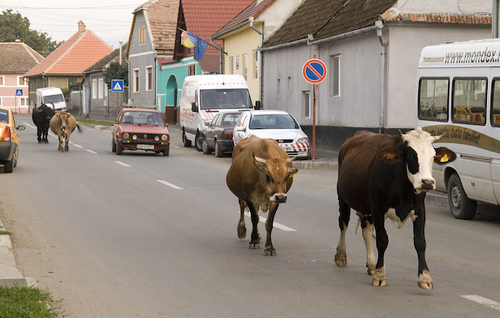
Several cows walk down an asphalt road near a bus and several cars.